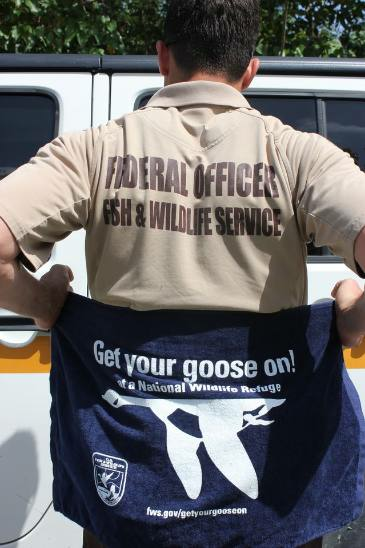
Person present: Yes